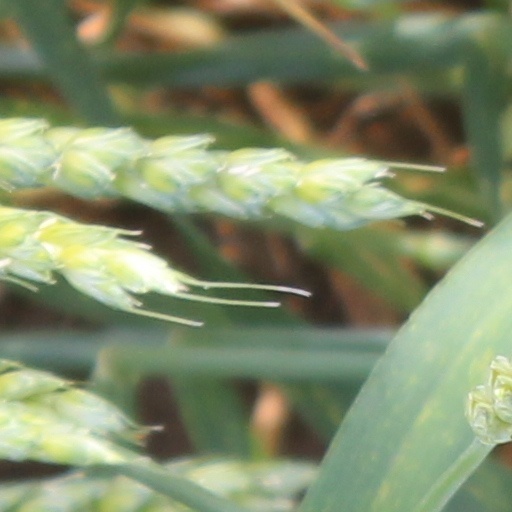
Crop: wheat